Andrew McDonald (water polo)

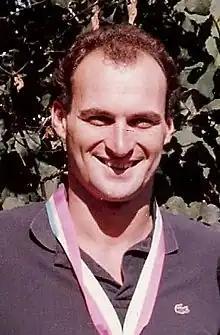
Drew McDonald shown here with his Olympic medals, c. fall 1984

Andrew John "Drew" McDonald (born October 19, 1955) is a former water polo player who won a silver medal for the United States at the 1984 Summer Olympics in Los Angeles, California. He attended Stanford University, where he graduated with a degree in psychology in 1977 and a Master of Science in industrial engineering 1980. He was named to the Stanford Athletic Hall of Fame in 1982 and USA Water Polo Hall of Fame in 1991.